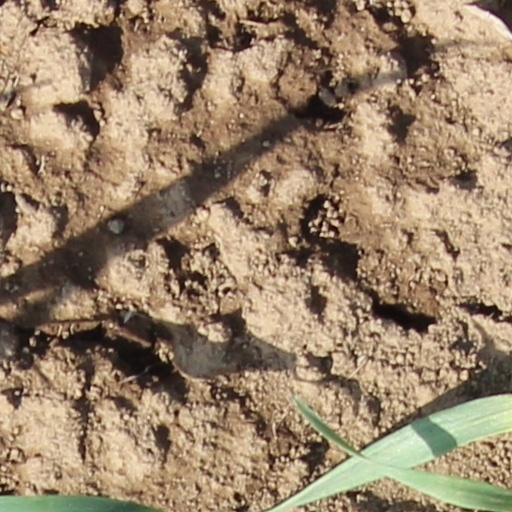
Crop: wheat